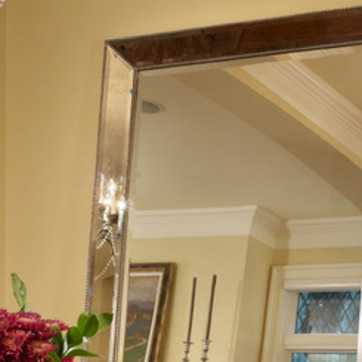
Material: mirror